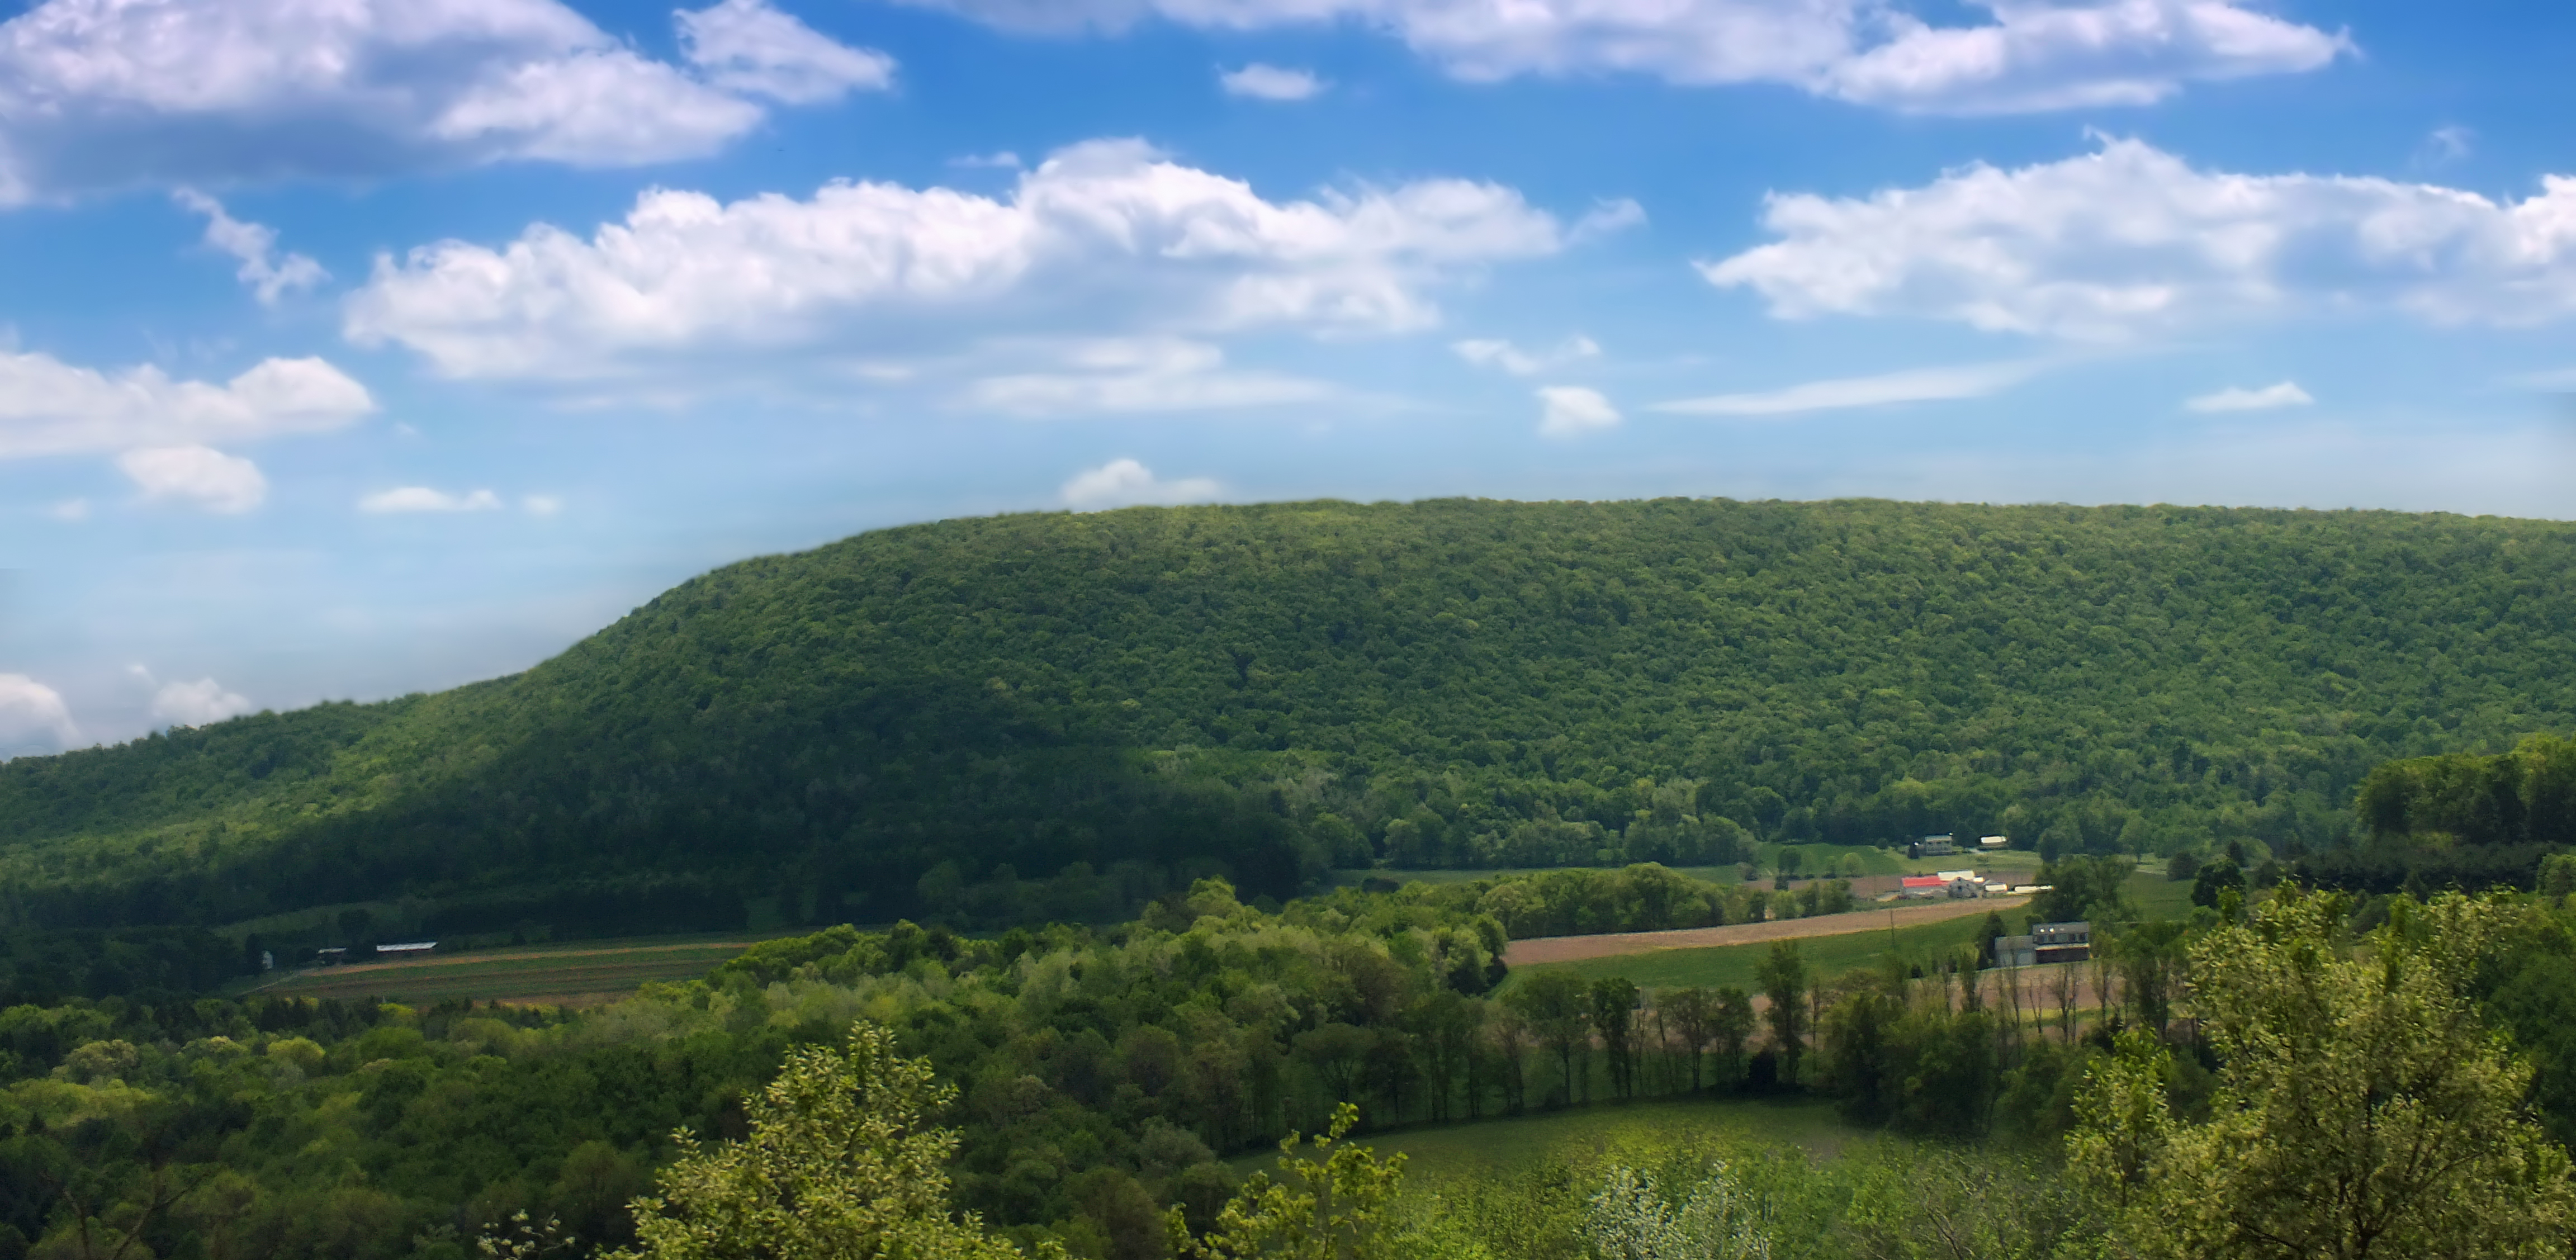
landscape, tree, forest, mountain, cloud, sky, meadow, hill, valley, mountain range, panorama, rural, spring, cumulus, reservoir, highland, ridge, hills, creativecommons, clouds, pennsylvania, luzernecounty, plateau, habitat, loch, ecosystem, buckmountain, rural area, geographical feature, mountainous landforms